Mary Elizabeth Ellis

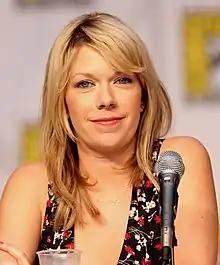
Ellis at the 2010 San Diego Comic-Con

Mary Elizabeth Ellis (born May 11, 1979) is an American actress. She is best known for her recurring roles as The Waitress on the FX comedy "It's Always Sunny in Philadelphia" (2005–present), Nick's ex-girlfriend Caroline in the Fox sitcom "New Girl" (2011–2018), and Lisa Palmer on the Netflix horror-comedy "Santa Clarita Diet" (2017–2019). She starred as Amy in the shortlived NBC sitcom "Perfect Couples" (2010–2011) and Debbie Sanderson in the Fox sitcom "The Grinder" (2015–2016). More recently, she played Gary's mother Anita in "Licorice Pizza" (2021), directed by Paul Thomas Anderson.